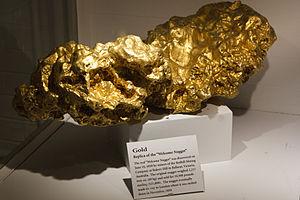
Welcome Nugget est une grosse pépite d'or, pesant 2217 onces troy 16 pennyweight, soit 68,98 kg. Elle fut découverte le 9 juin 1858 par un groupe de vingt-deux mineurs de Cornouailles sur le site de Red Hill Mining Company à Bakery Hill à Ballarat, dans l’état de Victoria, en Australie. Elle était située sous le plafond d'un tunnel à 55 mètres sous terre. Ayant la forme approximative d’une tête de cheval, elle mesurait environ 49 cm de long sur 15 cm de large et 15 cm de haut, et avait une surface à peu près dentelée. Elle fut testée pour déterminer sa qualité par William Birkmyre de la Port Phillip Gold Company et son nom lui fut donné par un de ses inventeurs Richard Jeffery. Éclipsé par la découverte de la plus grosse pépite Welcome Stranger, onze ans plus tard, en 1869, il reste la deuxième plus grande pépite d'or jamais trouvée.